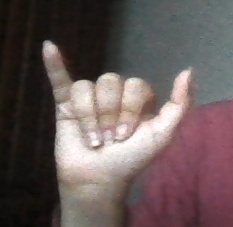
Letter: ya